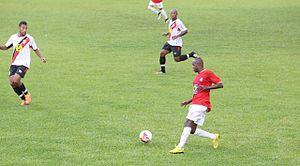
Reinaldo da Cruz Oliveira Nascimento, né le 14 mars 1979 à Itaguaí, est un football brésilien.